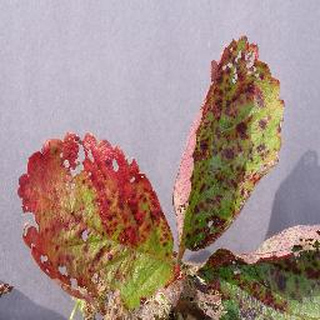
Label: strawberry_leaf_scorch